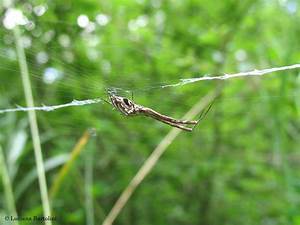
Label: ragno